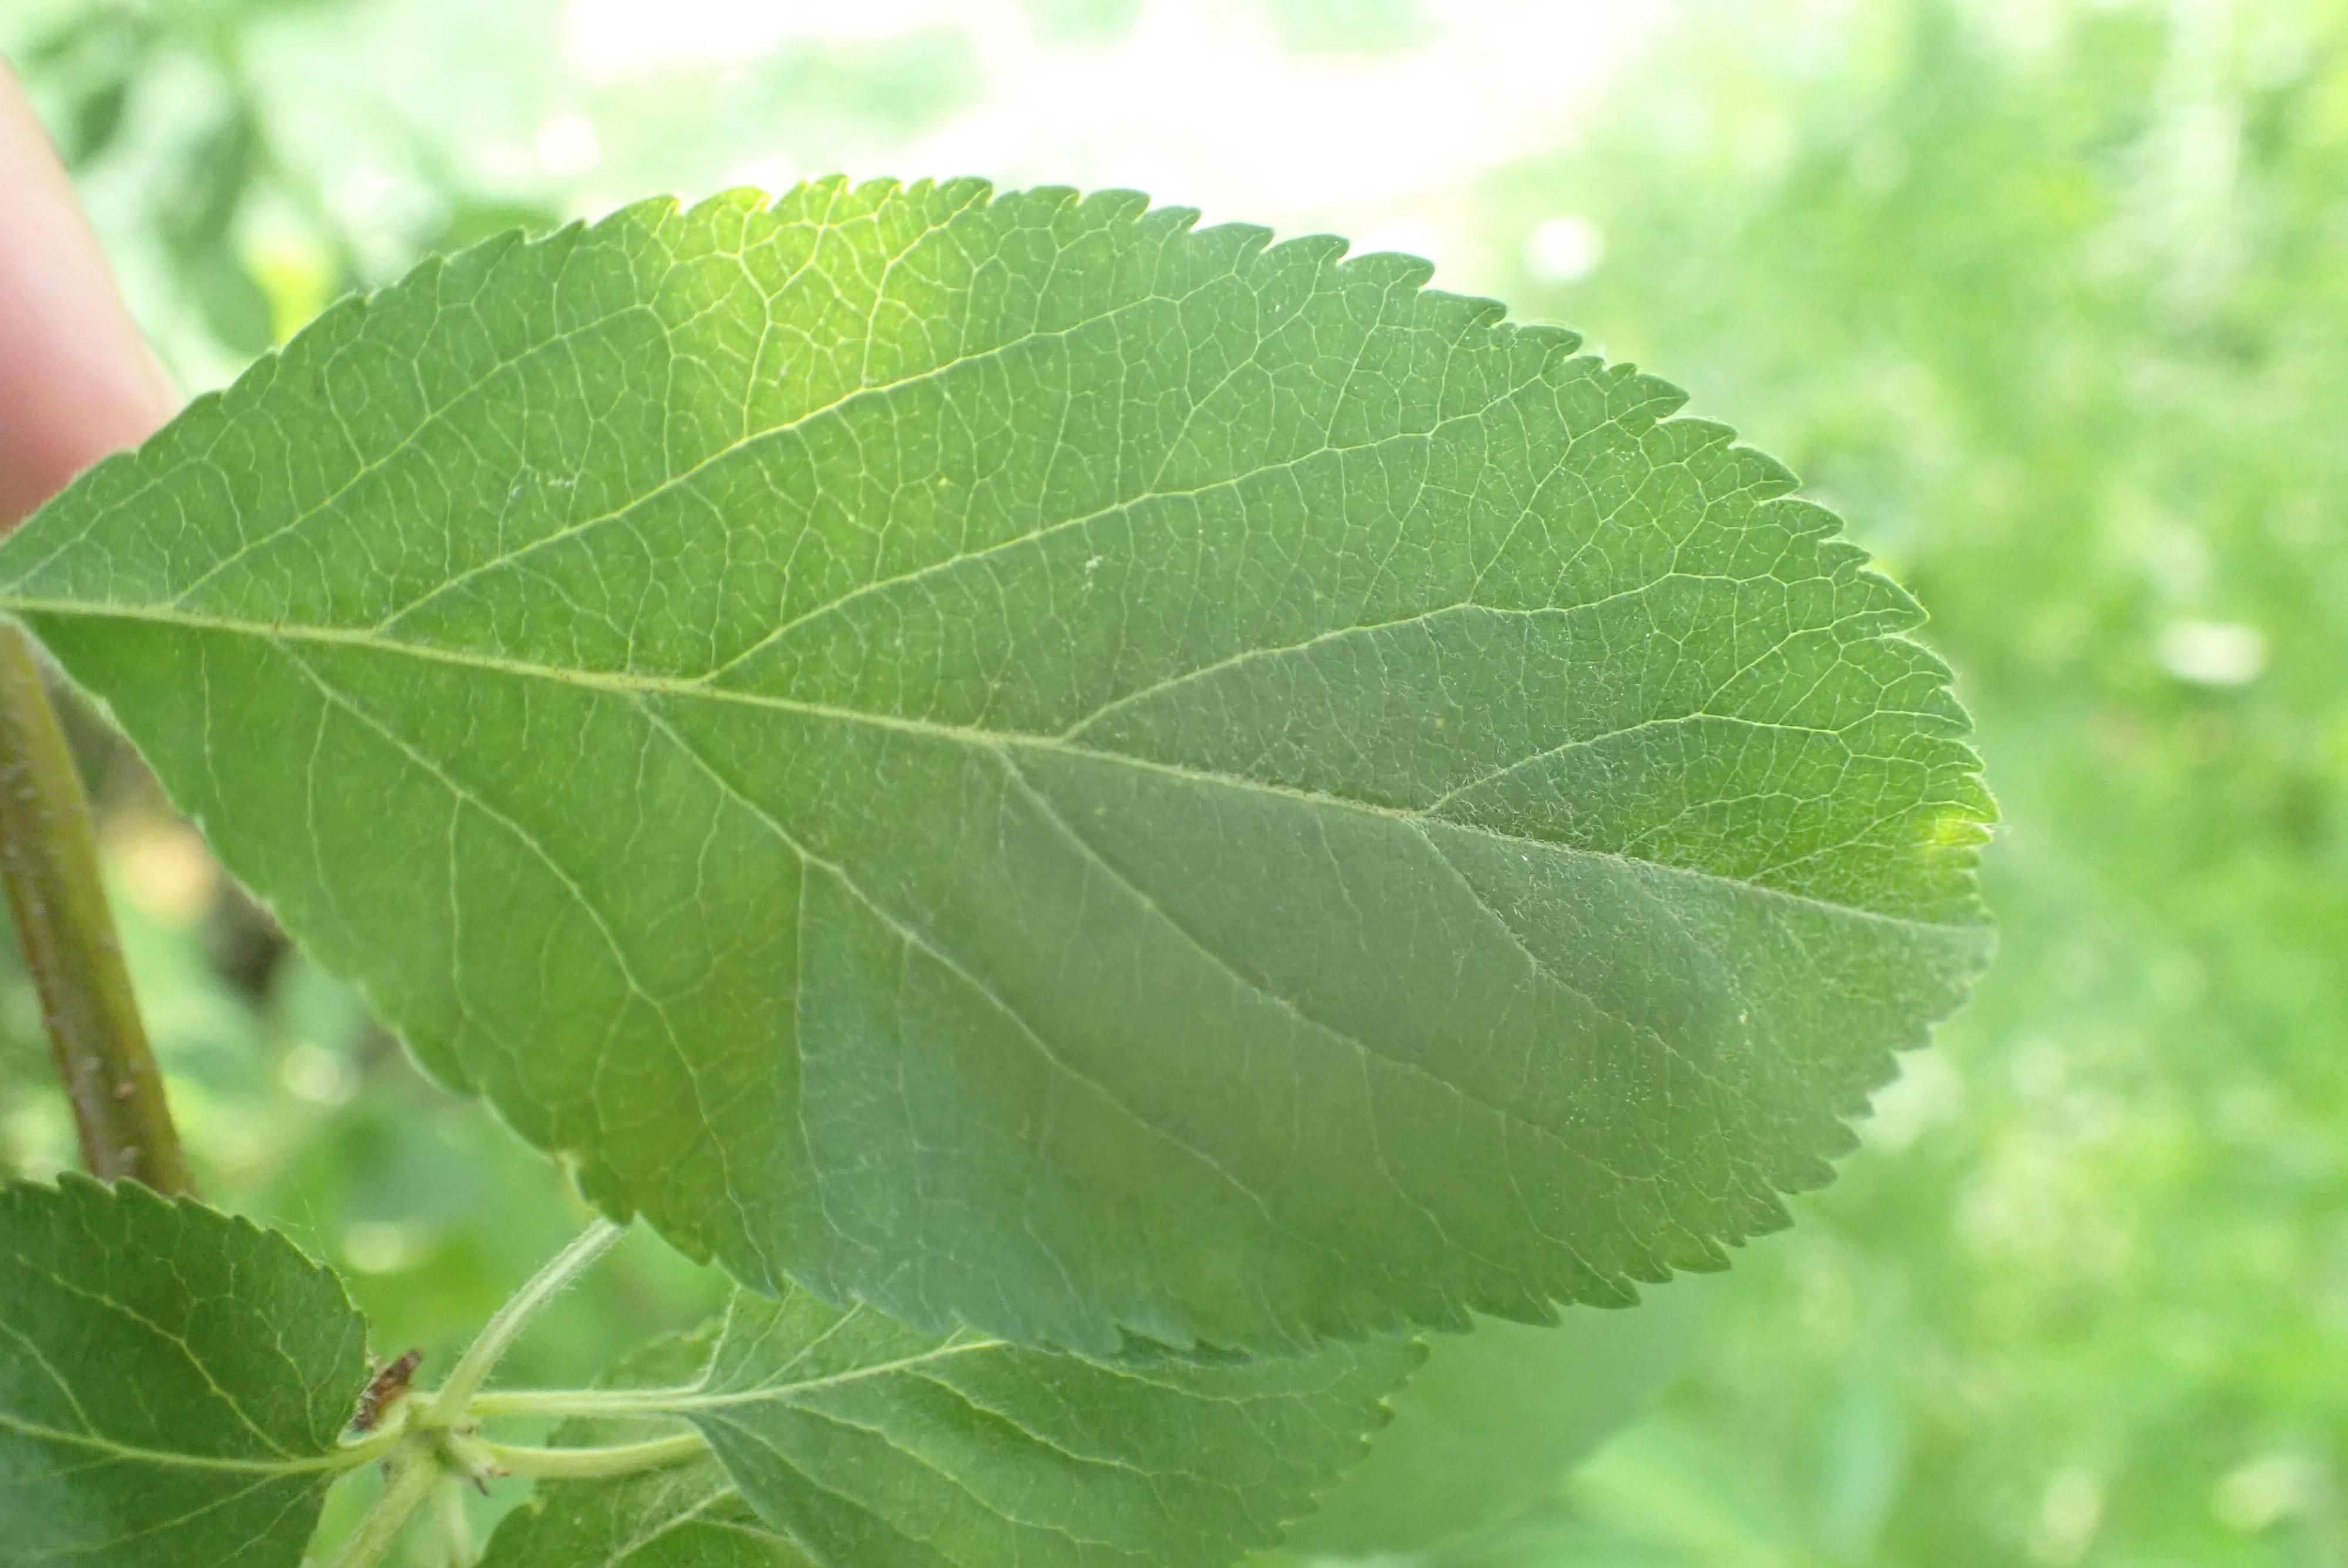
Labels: healthy